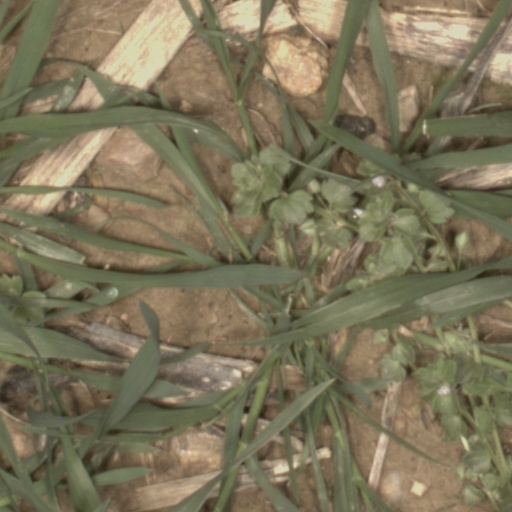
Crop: wheat